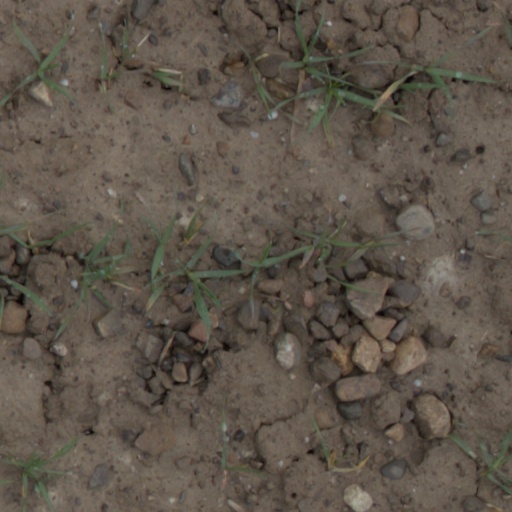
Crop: wheat